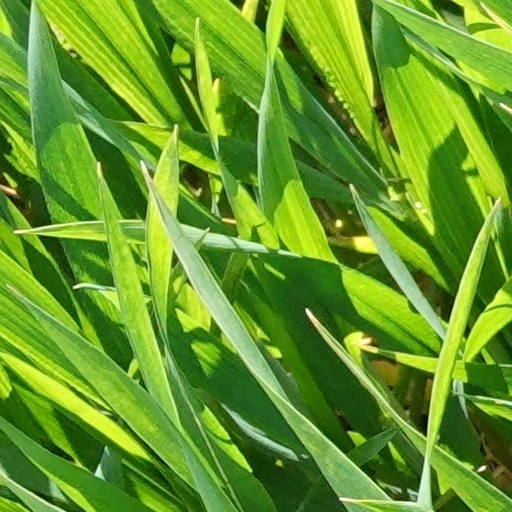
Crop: wheat